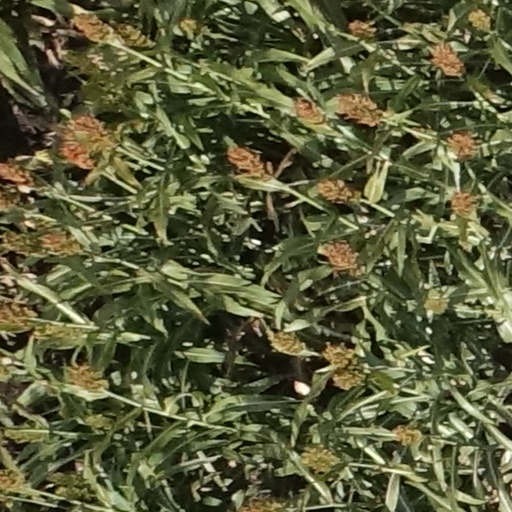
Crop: sorghum